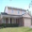
Label: house